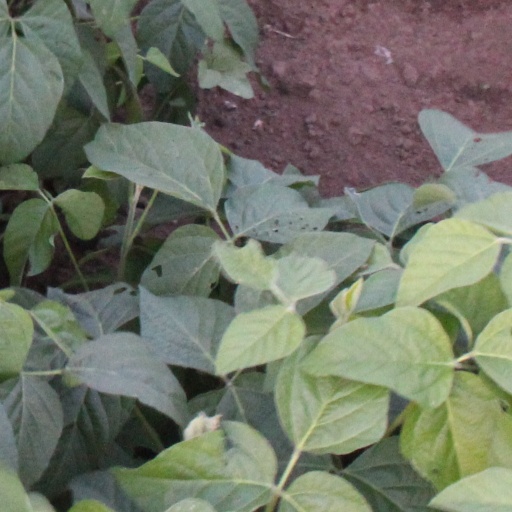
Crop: soybean